Malayan peacock-pheasant

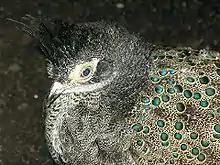
Head of adult male

It is one of the shortest-tailed peacock-pheasants. Adult males are about 50 cm long, about half of which is made up by the tail. Their tarsus measures approximately 6.5 cm, and their wings are 20–21 cm long; they weigh from over 600 to nearly 700 g.